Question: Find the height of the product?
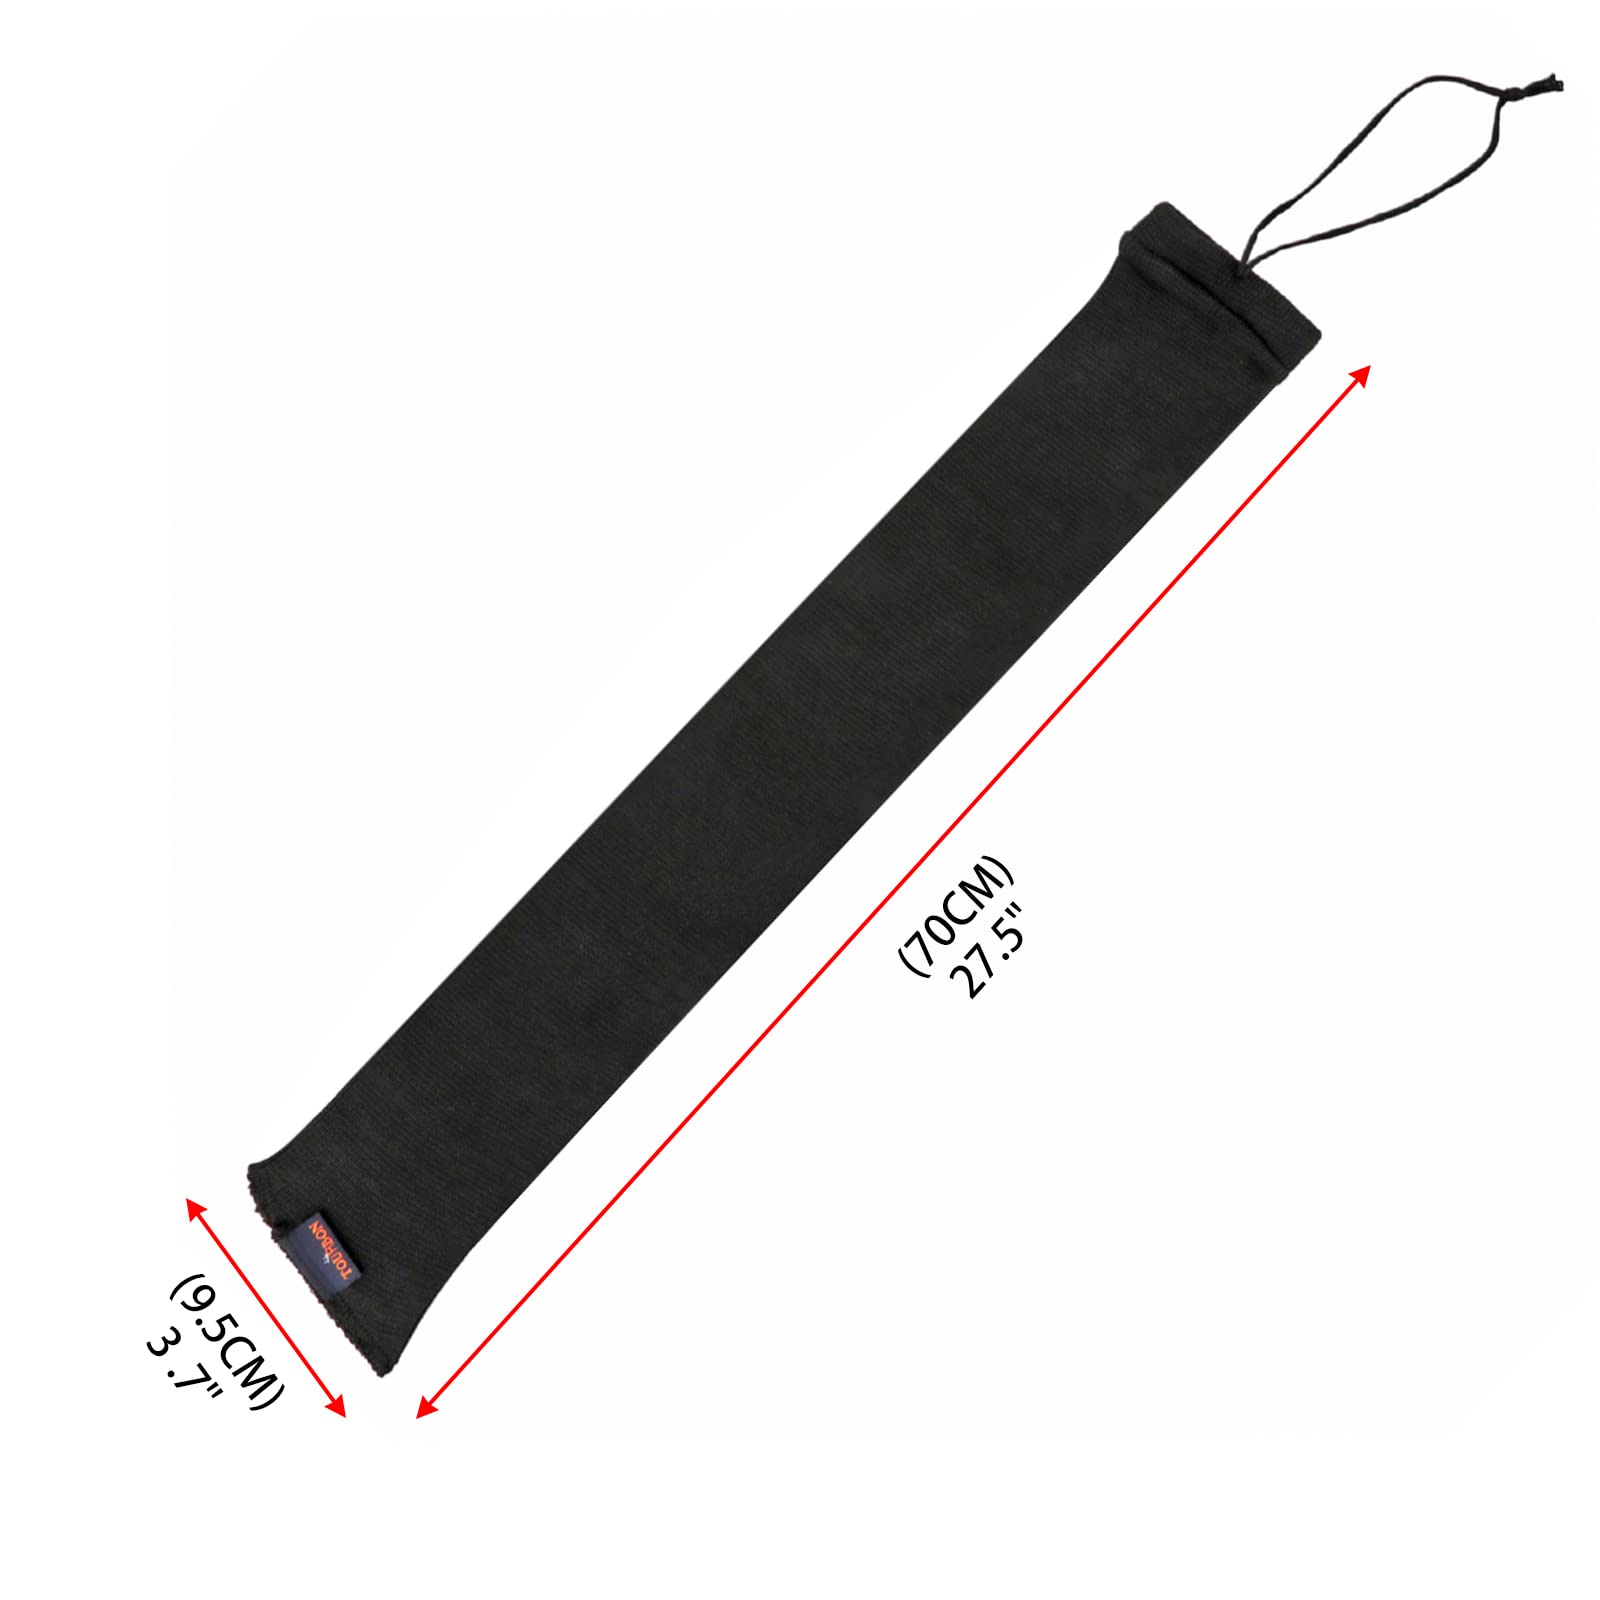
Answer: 3.7 inch